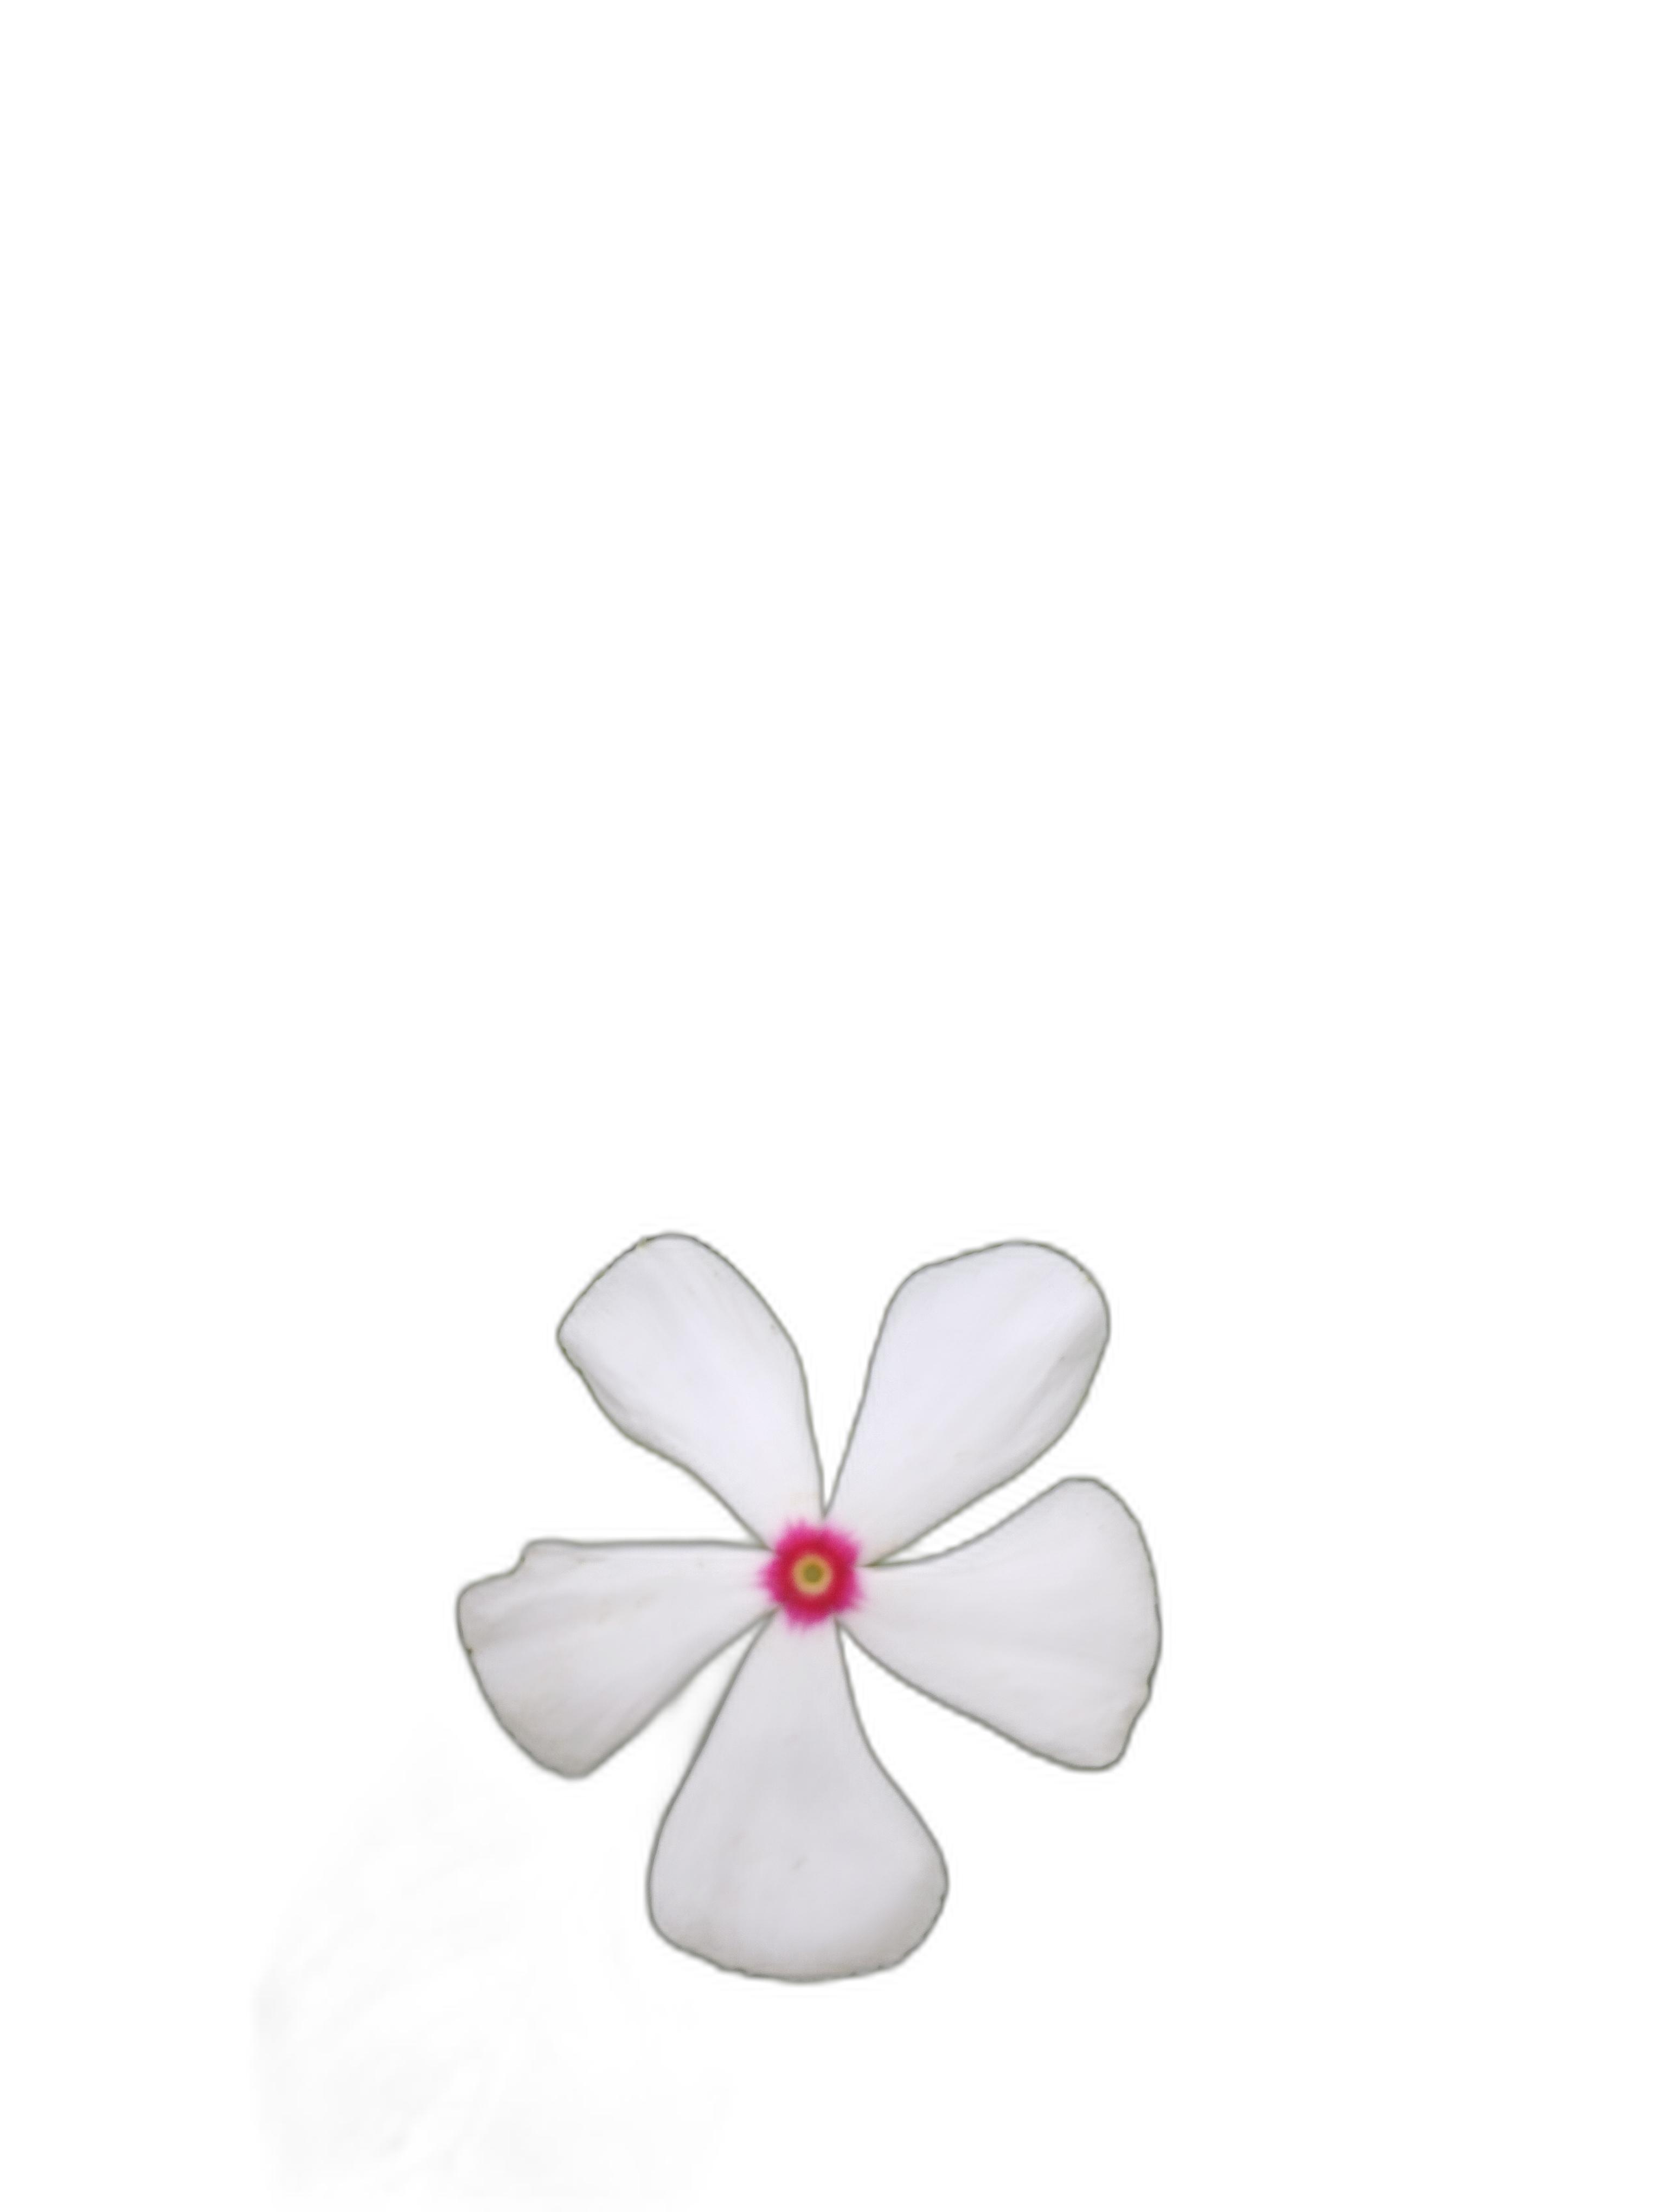
Label: Madagascar periwinkle